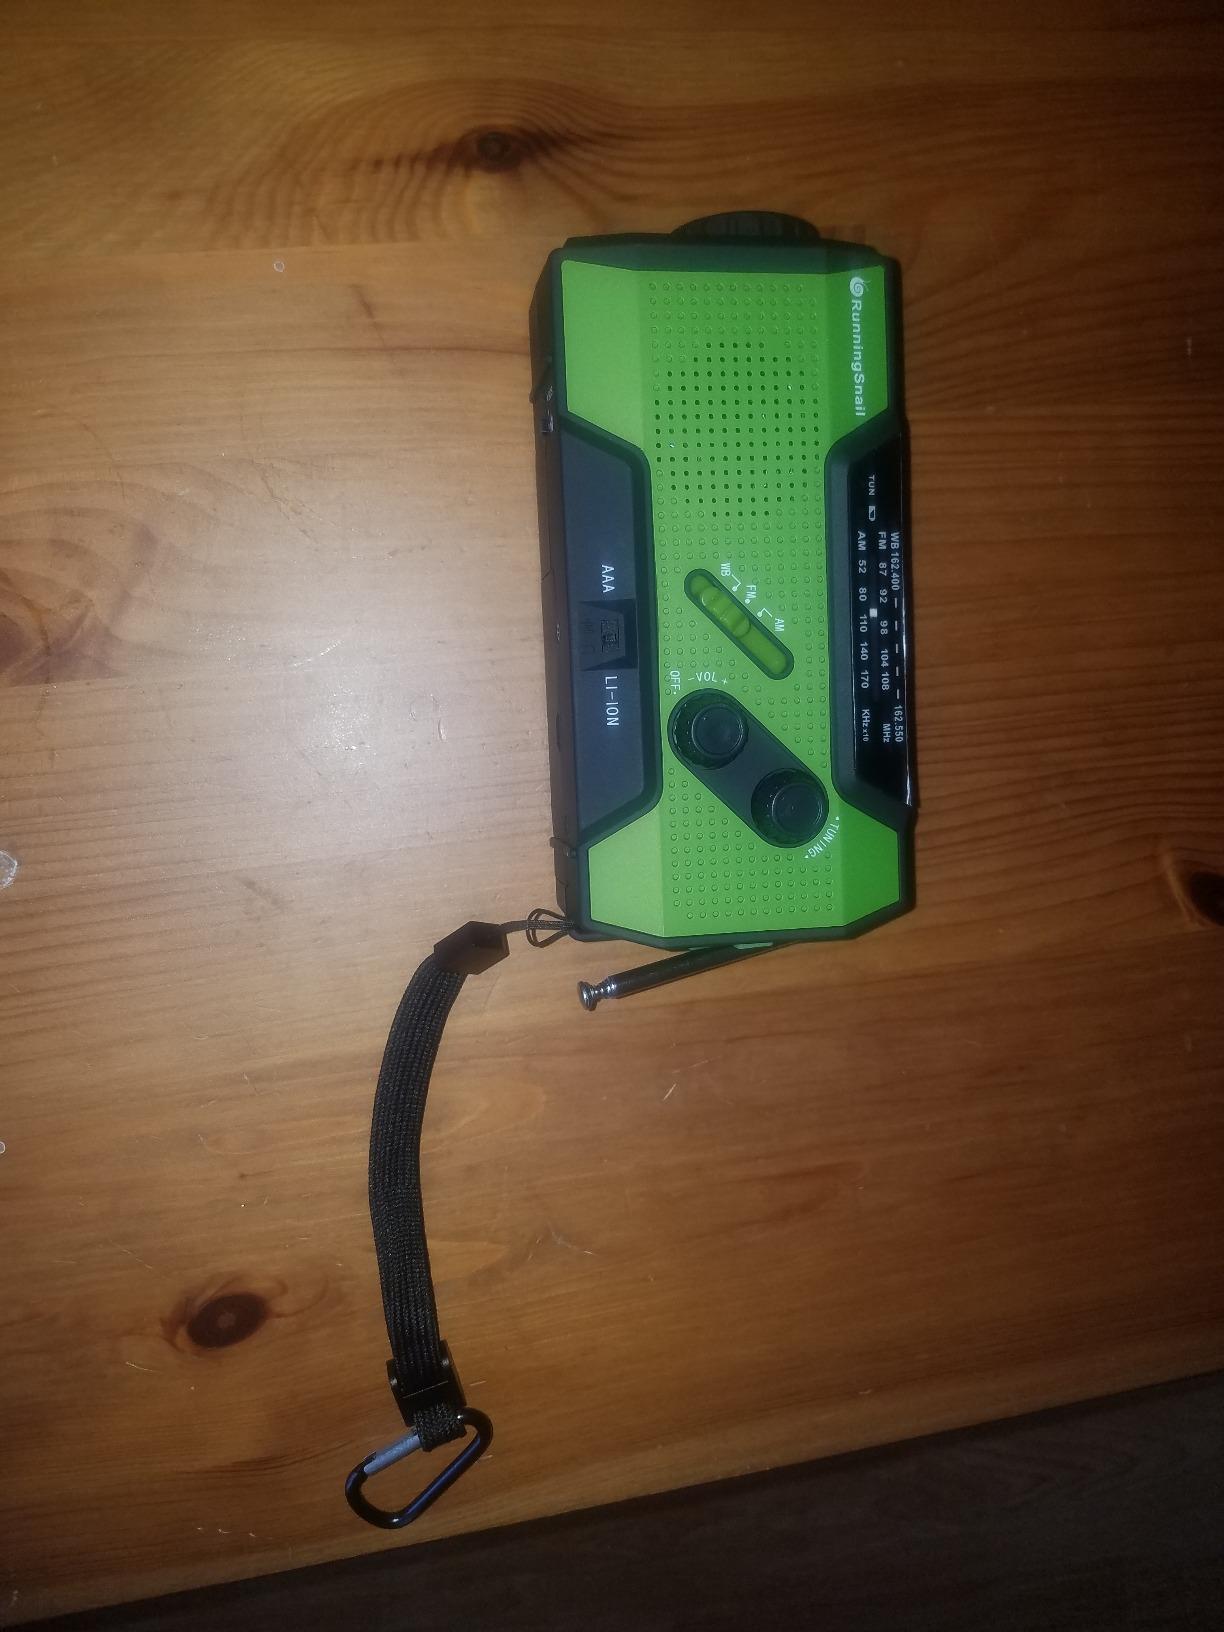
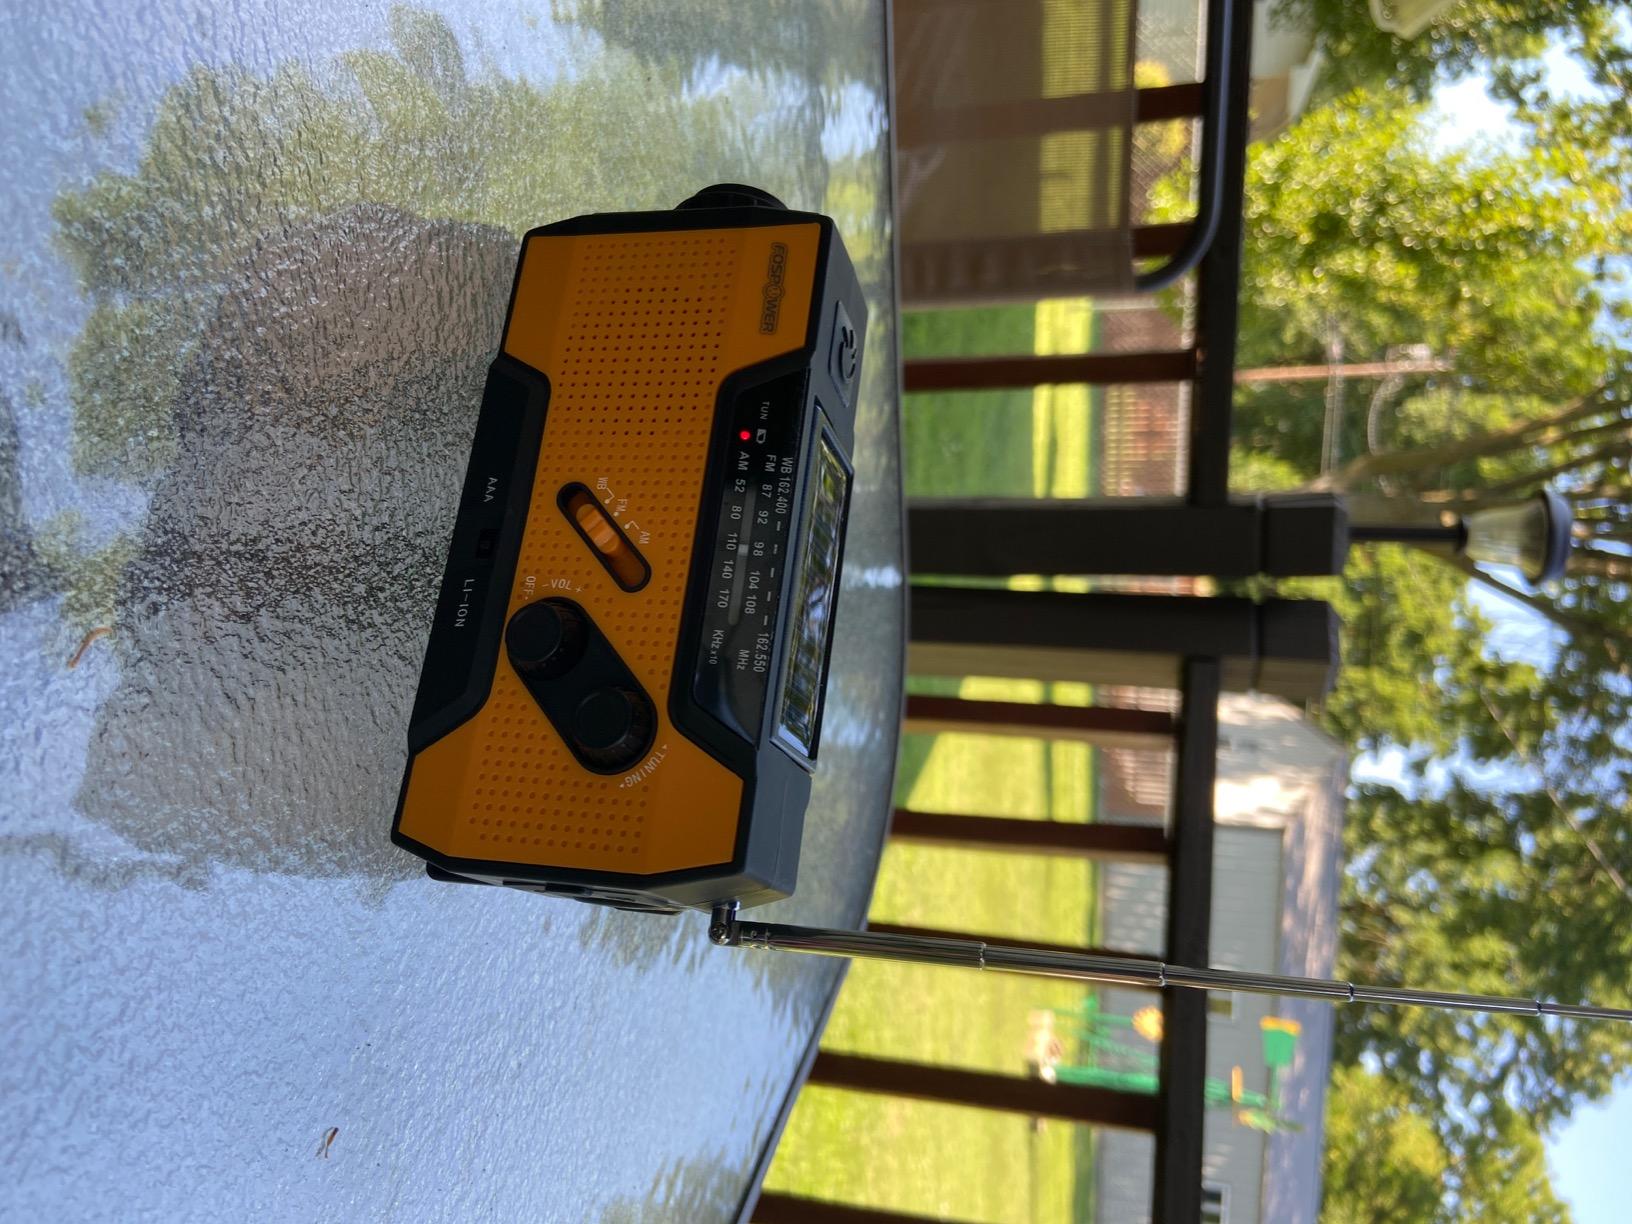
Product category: radio
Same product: no